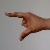
The image shows a hand gesture representing the letter 'Z' in Indian Sign Language.